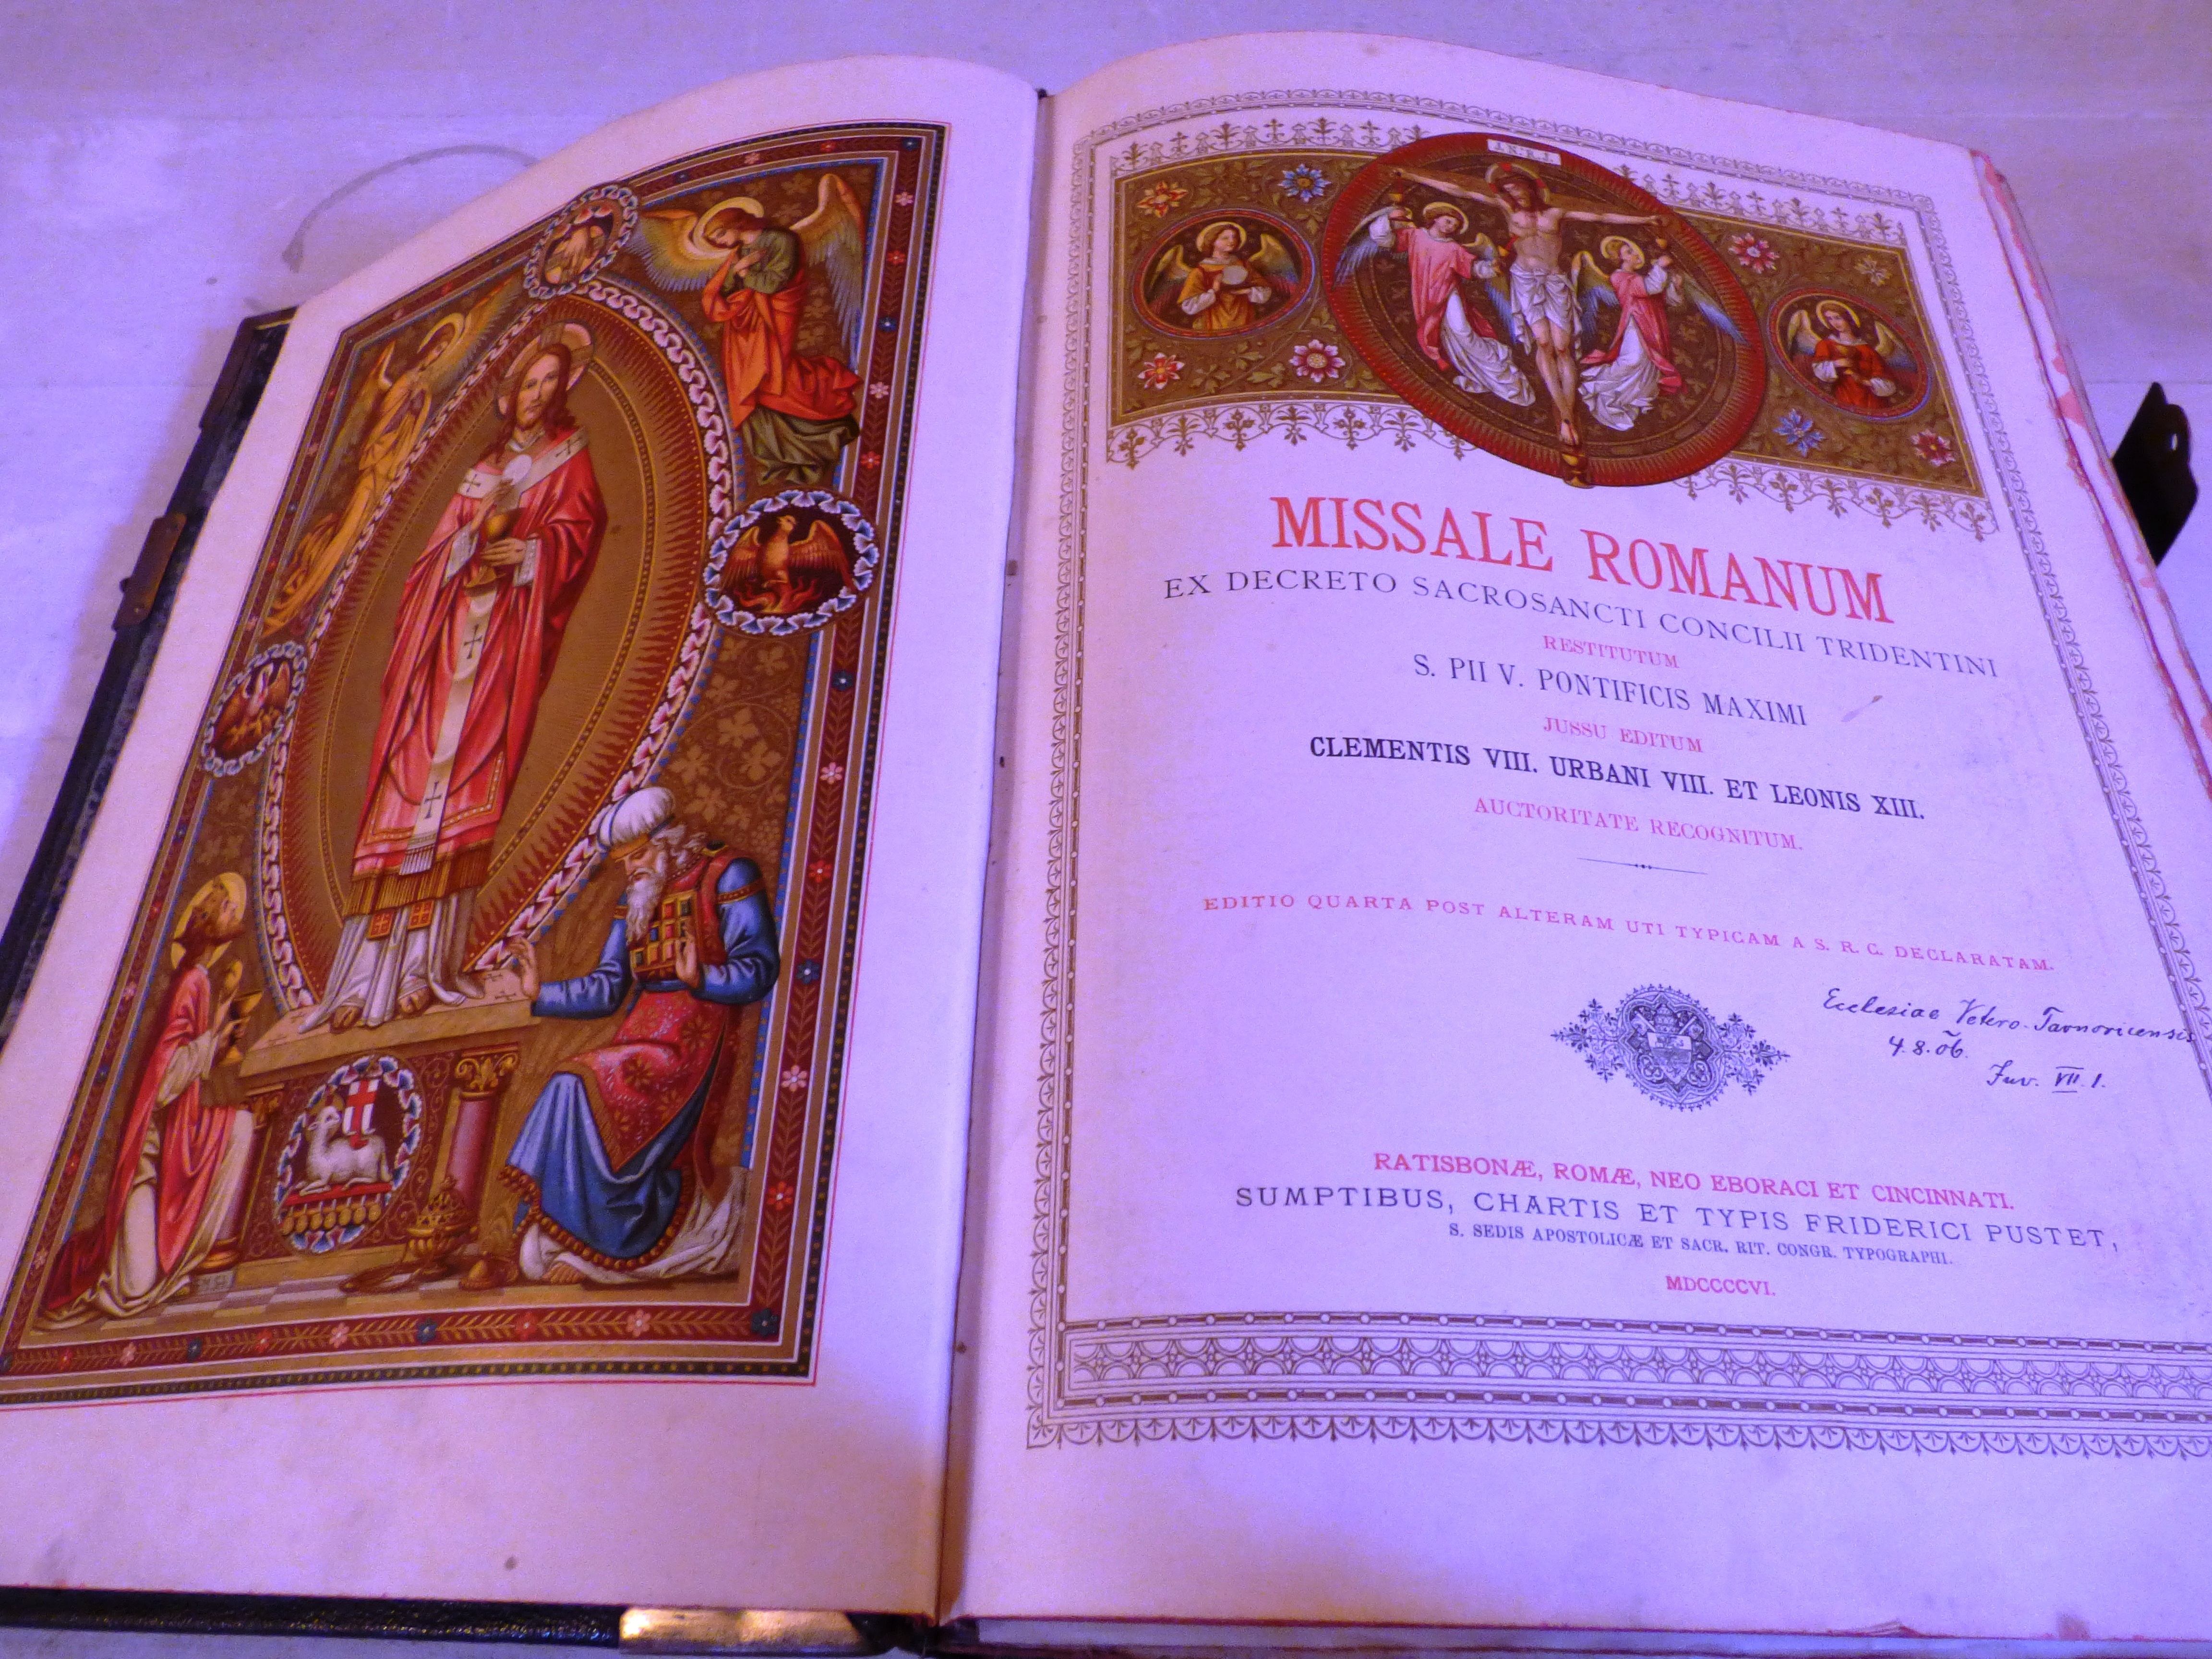
writing, book, read, old, church, paper, gothic, education, font, religious, catholic, text, mass, starodruk